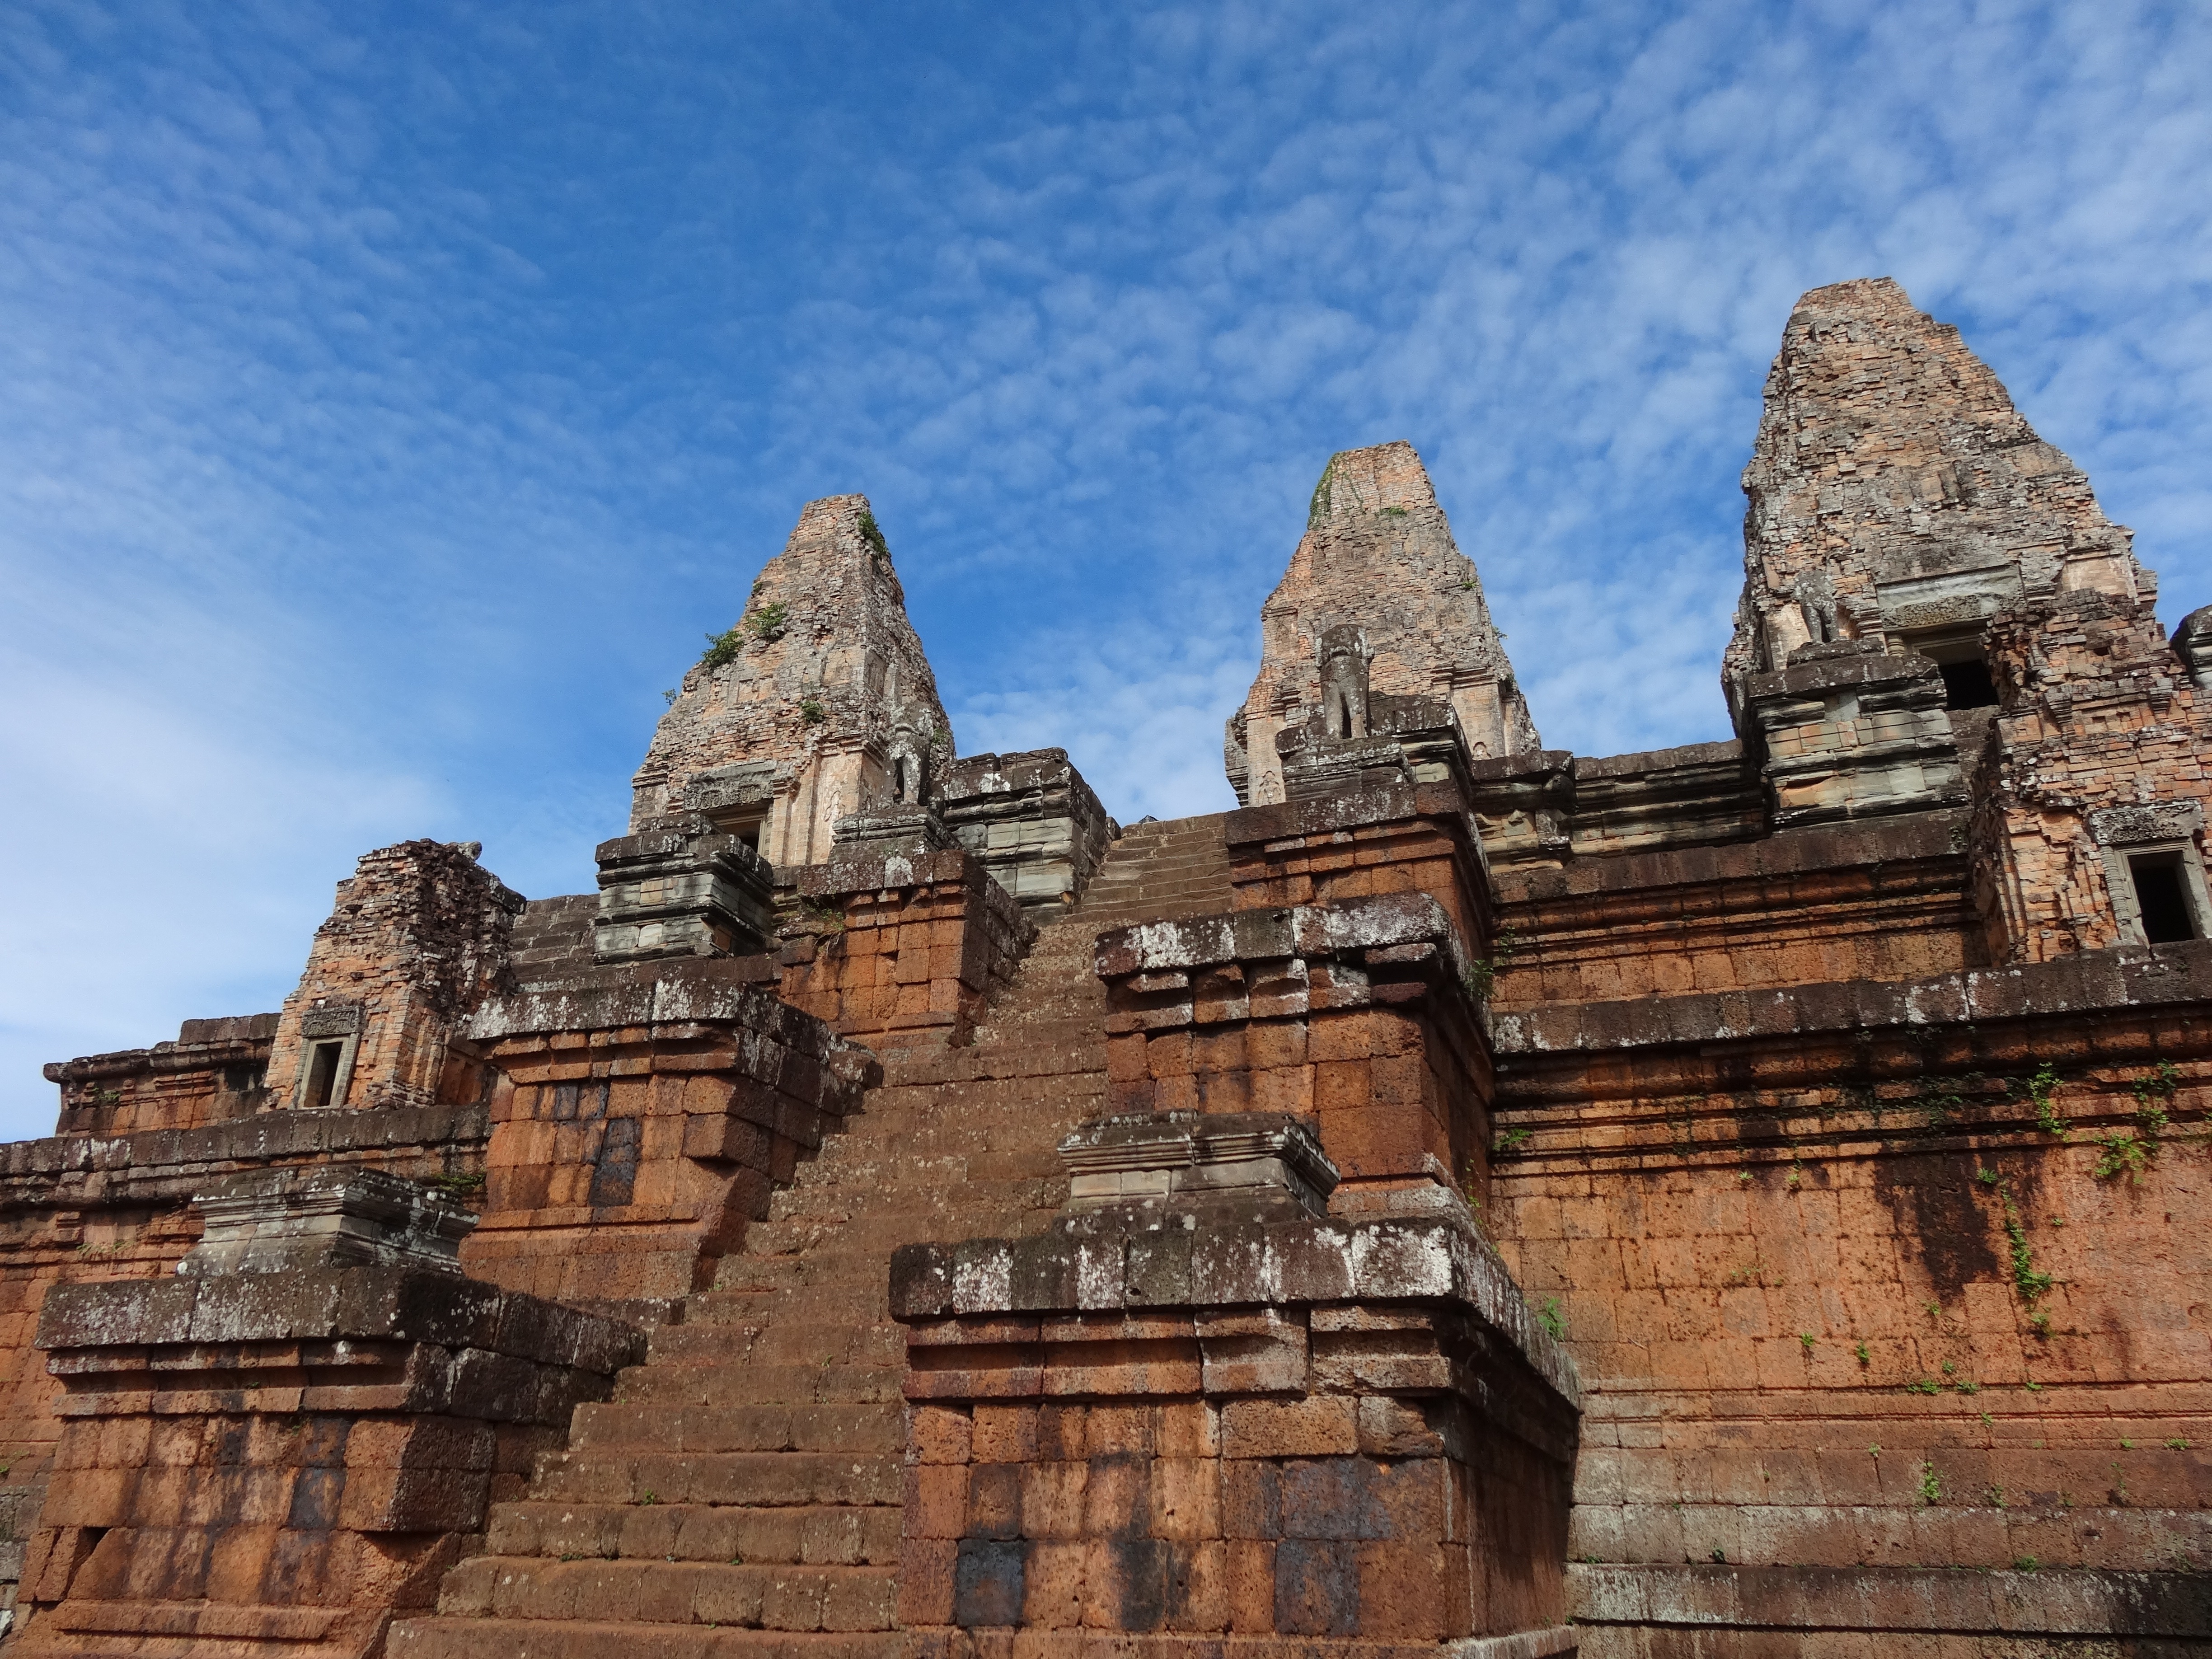
rock, building, landmark, fortification, place of worship, sculpture, temple, ruins, cambodia, history, angkor, khmer, siem reap, archaeological site, unesco world heritage site, hindu temple, historic site, ancient history